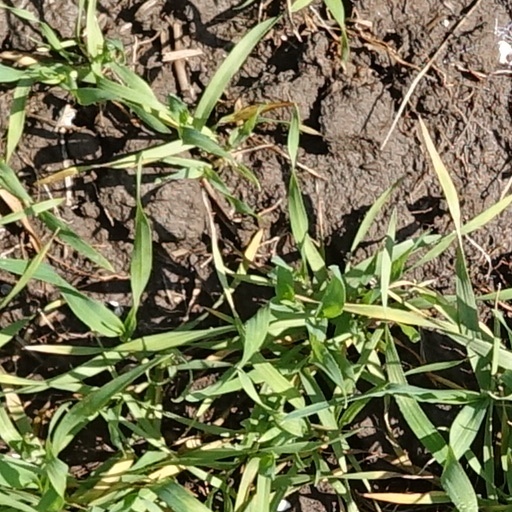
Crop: wheat